Michael R. Clifford

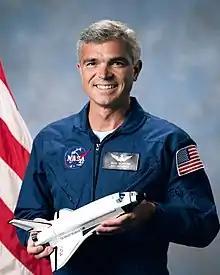
Clifford in 1990

Michael Richard Clifford (October 13, 1952 – December 28, 2021) was a United States Army officer and NASA astronaut. Clifford was a Master Army Aviator and logged over 3,400 hours flying in a wide variety of fixed and rotary winged aircraft. He retired from the U.S. Army at the rank of lieutenant colonel. He logged six hours of spacewalk time over three Space Shuttle missions. He was also one of the first people to conduct a spacewalk while docked to an orbiting space station: that spacewalk was conducted during STS-76, while docked at the Russian space station "Mir".